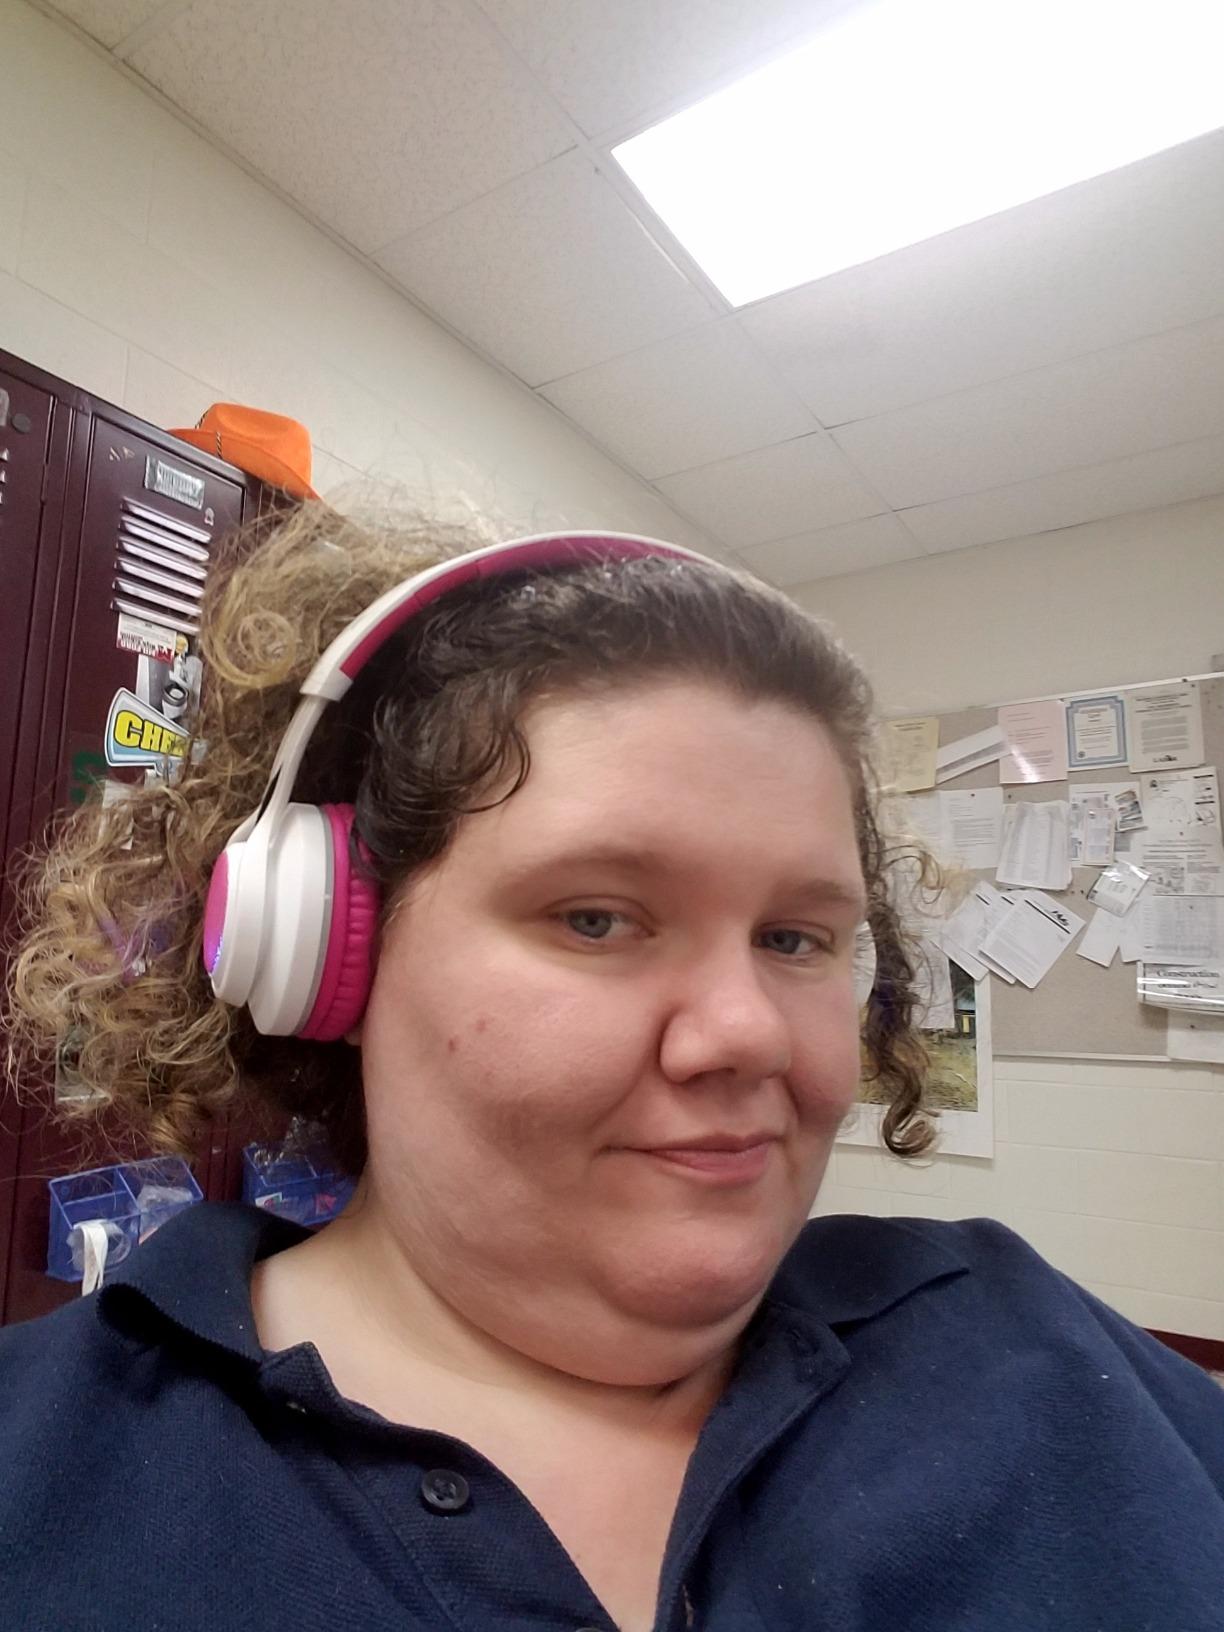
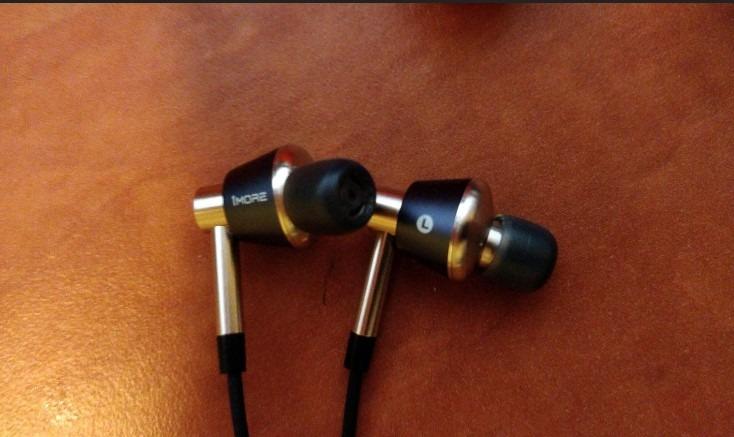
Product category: headphones
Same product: no